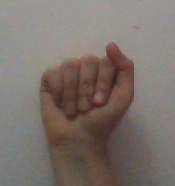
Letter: saad